Killwangen-Spreitenbach railway station

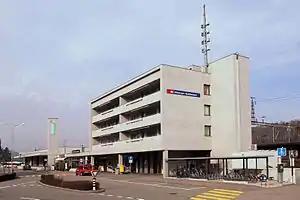
The station building in 2010

Killwangen-Spreitenbach railway station is a railway station in the municipality of Killwangen in the Swiss canton of Aargau. As the name suggests, the station also serves the adjacent municipality of Spreitenbach.